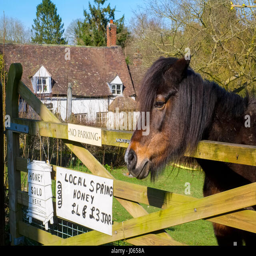
a pony looking over a gate with local honey for sale sign in the village